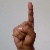
The image shows a hand gesture representing the letter 'D' in Indian Sign Language.